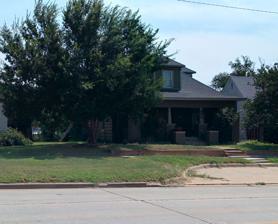
Building: J. W. Danner House
Country: United States of America
Year built: 1905
Historic house in Oklahoma, United States United States historic place J. W. Danner House U.S. National Register of Historic Places Show map of Oklahoma Show map of the United States Location 408 N. Fourth St., Sayre, Oklahoma Coordinates 35°17′42″N 99°38′22″W / 35.29500°N 99.63944°W / 35.29500; -99.63944 Area less than one acre Built 1905 ( 1905 ) Built by Danner, J. W. NRHP reference No. 02000169 Added to NRHP March 13, 2002 The J. W. Danner House is a historic house located at 408 N. Fourth St. in Sayre , Oklahoma . J. W. Danner, one of the first landowners in Sayre, built the house for himself circa 1905; it is one of the city's oldest buildings. Danner built the house using triangular concrete blocks made from a block machine, a previously unseen construction style. He later used his home as a model for several other triangular block buildings in Sayre, giving the city a locally distinctive building style. The house was added to the National Register of Historic Places on March 13, 2002. References